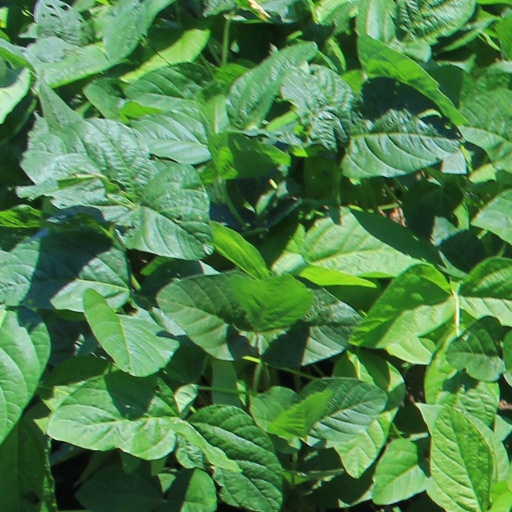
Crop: soybean